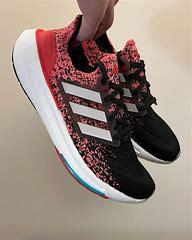
Brand: Adidas
Model: Ultraboost